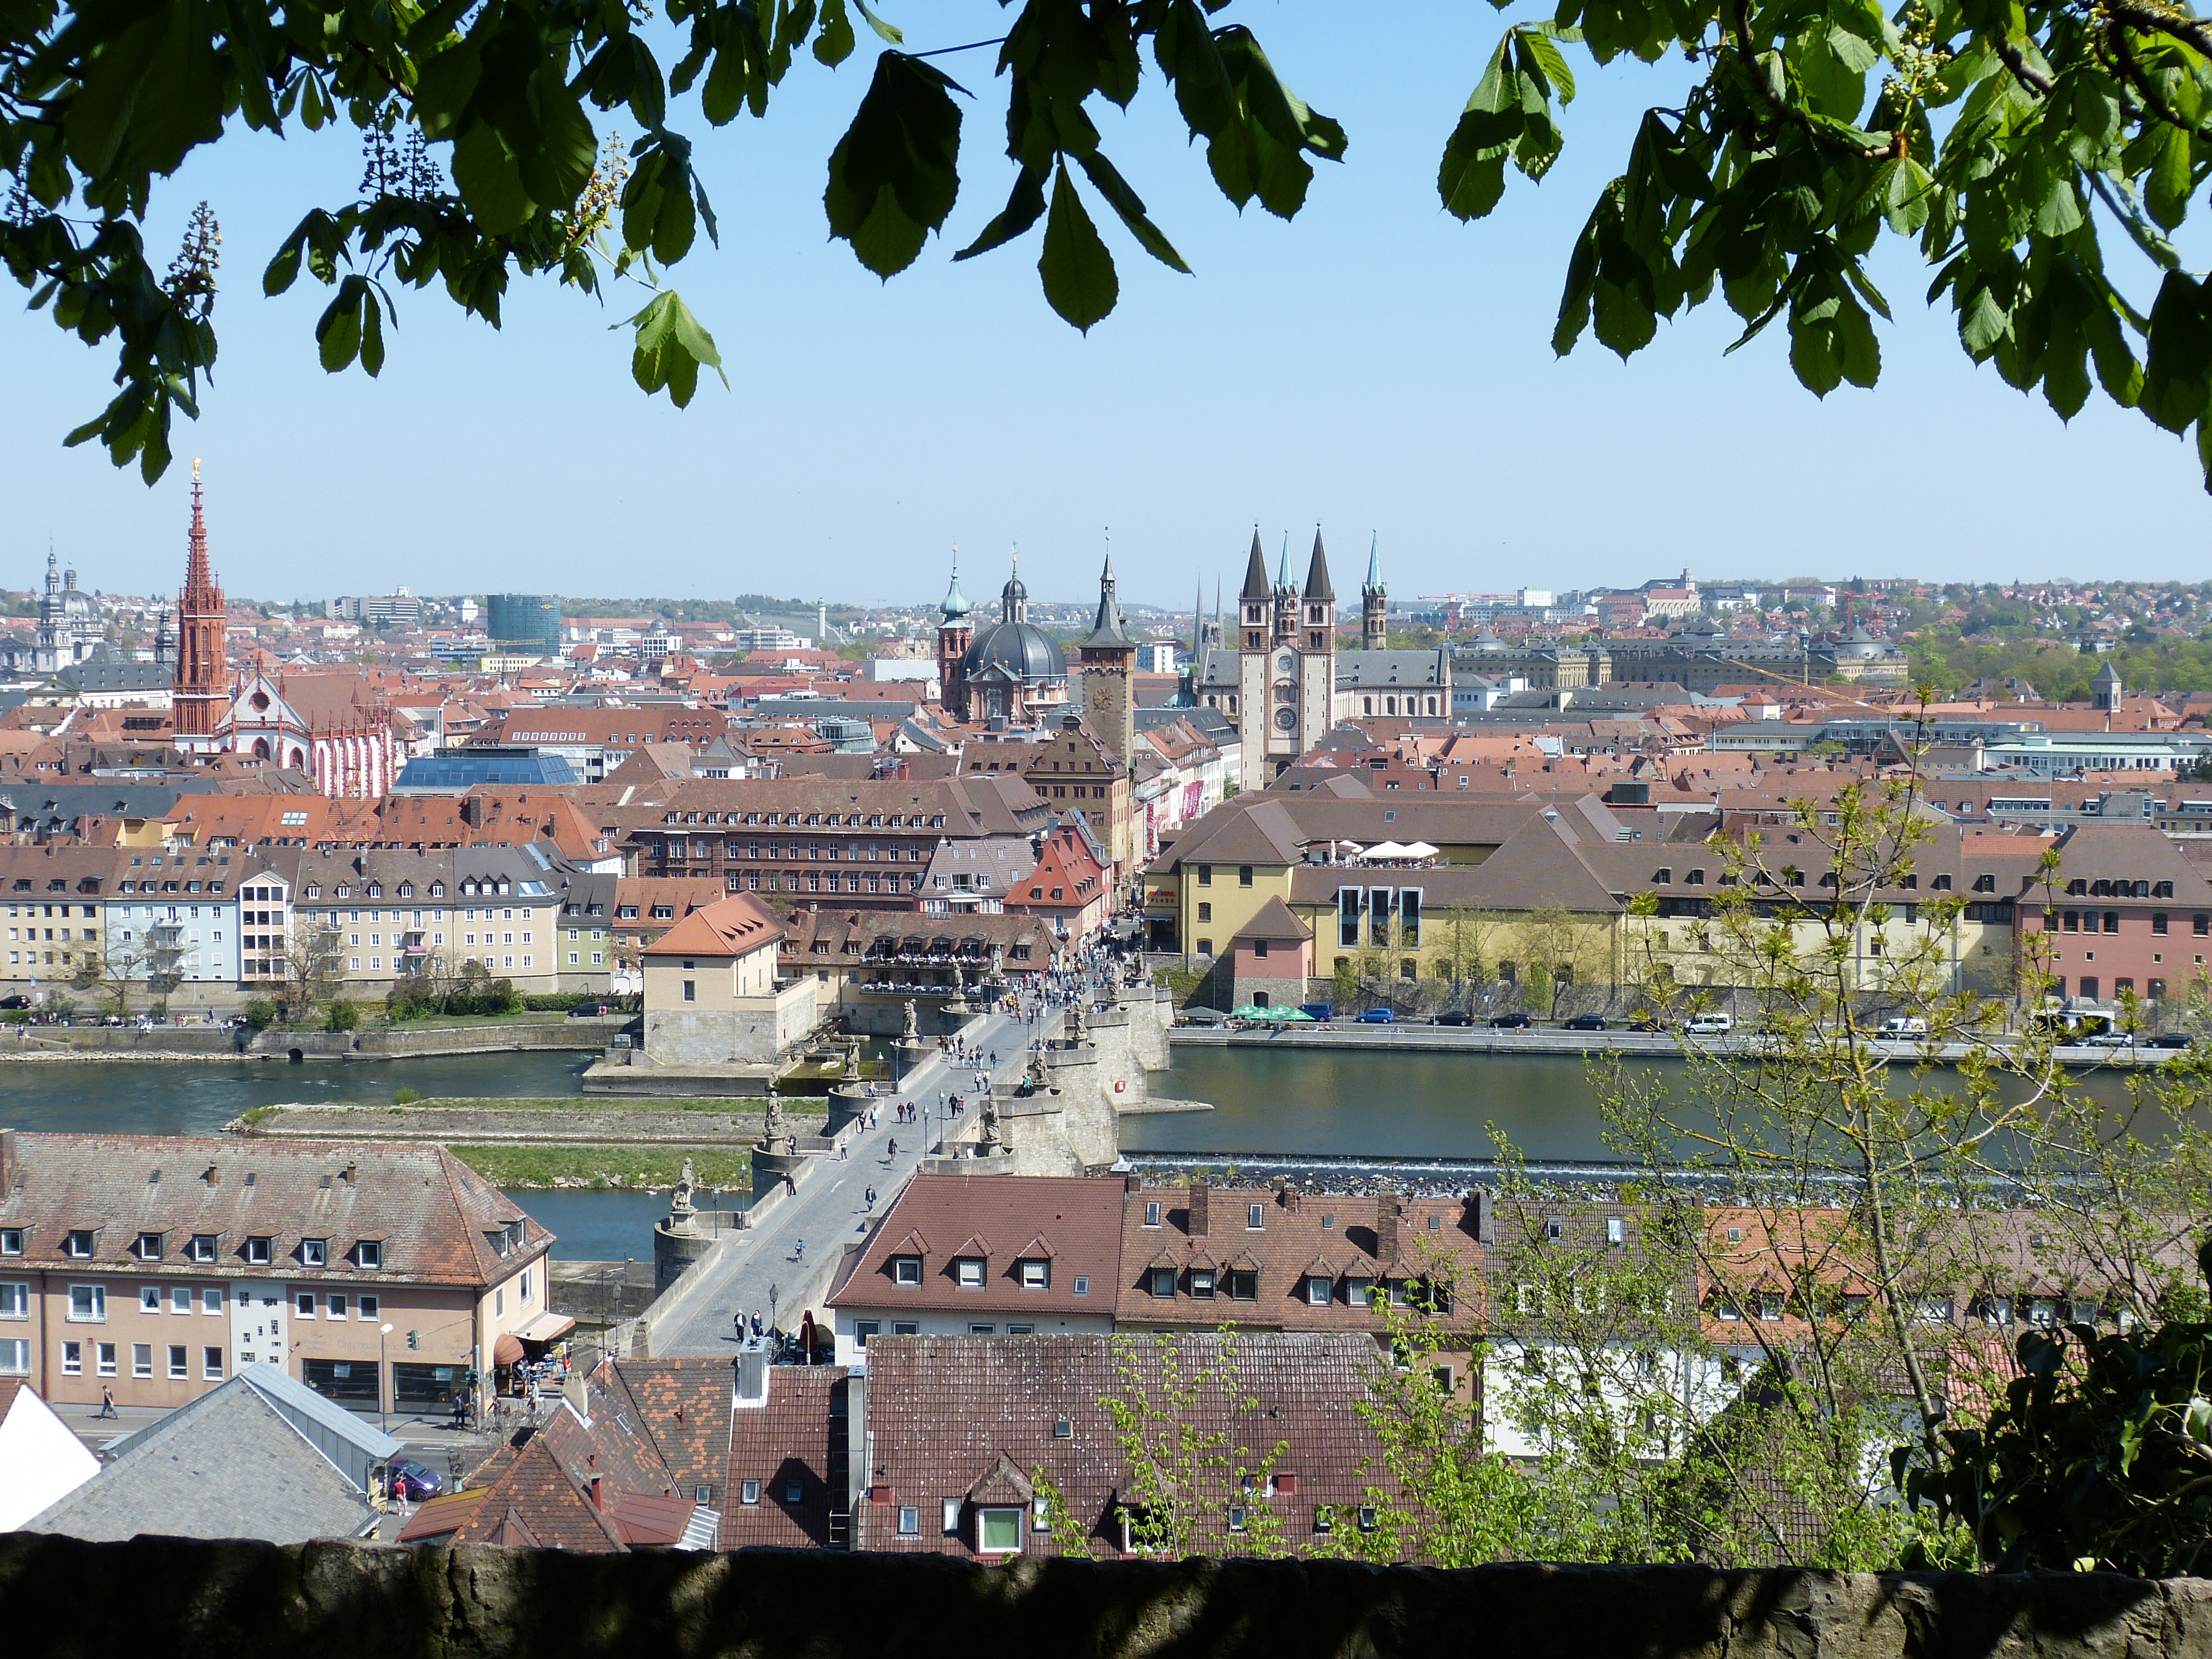
architecture, bridge, skyline, town, view, building, city, river, cityscape, downtown, romantic, landmark, tourism, stadium, old town, churches, outlook, germany, town square, bavaria, main, dom, historically, neighbourhood, bird's eye view, aerial photography, swiss francs, w rzburg, urban area, residential area, human settlement